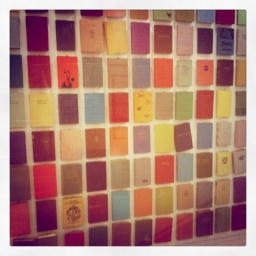
Wall of books in the library